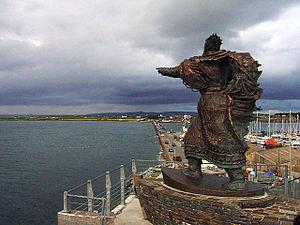
Saint Brendan, Brendan de Clonfert ou Bréanainn de Clonfert, né vers 484 à Ciarraight Luachra ou Kerry-Luachra, province d'Altraich-Cuile du royaume de Munster, et mort en 578 à Eanach Dhúin ou Annaghdown/Annadown, surnommé le Navigateur ou le Chief Prophet of Ireland, est un de ces saints moines du christianisme irlandais dont la légende a occulté l'histoire.